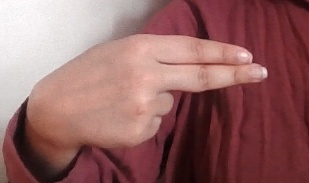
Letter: ain